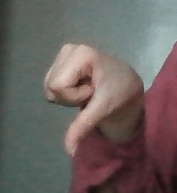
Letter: waw